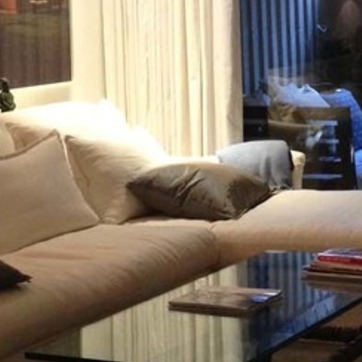
Material: fabric